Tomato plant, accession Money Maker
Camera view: vertical (180 deg); turntable rotation: 150 degrees
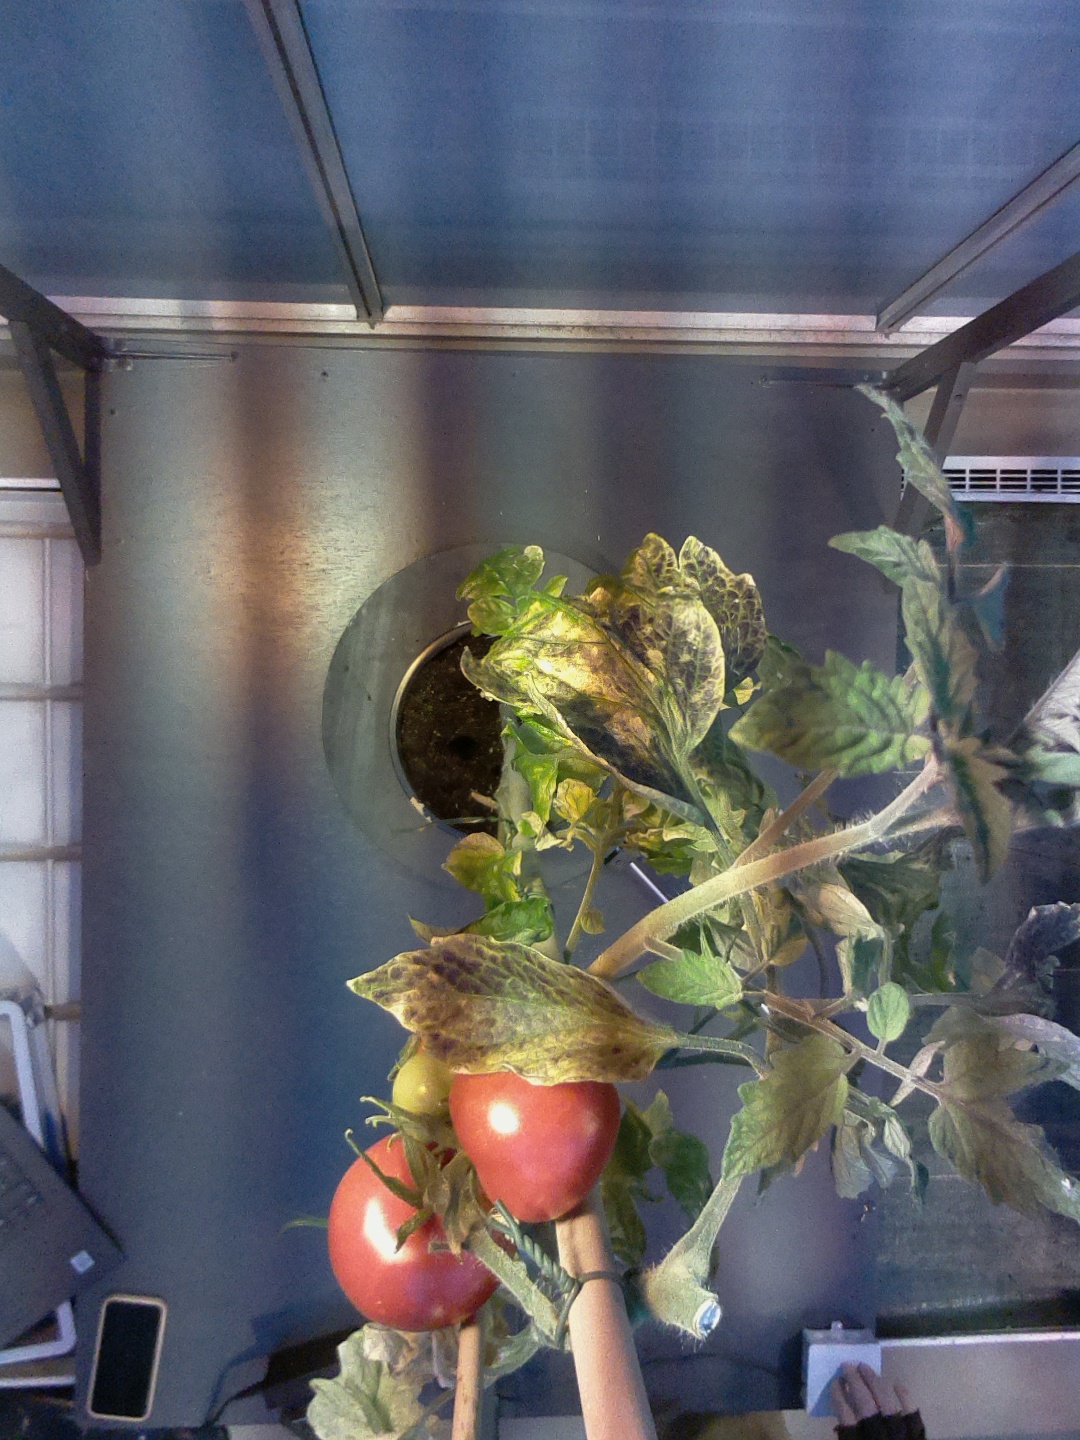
BBCH growth stage 89: 90%-100% of fruits show typical fully ripe color